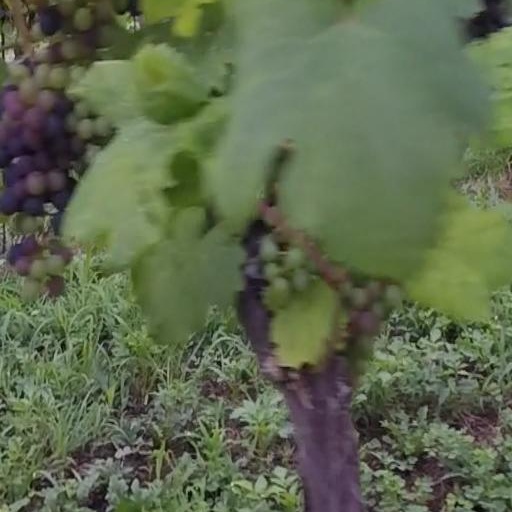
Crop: grape